Corey Sevier

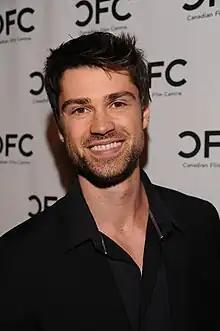
Sevier at the Canadian Film Centre in 2012

Corey Daniel Sevier (born July 3, 1984) is a Canadian actor, known for his role on the Fox television series "North Shore" as Gabriel McKay, as Timmy Cabot in "Lassie" and as Jay Barry Lee in "Summer of the Monkeys".